Gabriel González Videla

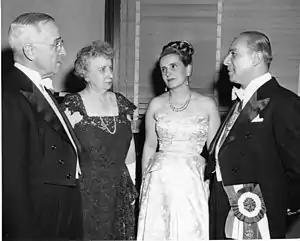
President Gonzalez, with his wife Rosa Markmann and Harry S. Truman and Mrs Truman

Gabriel González Videla's first cabinets, between 1946 and 1948, included Communist ministers; but the international Cold War and Chile's internal troubles soon pushed González Videla toward the right. Chile quickly became enmeshed in the Cold War, as Moscow and especially Washington meddled in its affairs. That friction resulted in the splitting of the CTCh (the Worker's union) in 1946 into Communist and Socialist branches and then the outlawing of the Communist Party. The Socialists were now opposed to the Communists and aligned with the American Federation of Labor-Congress of Industrial Organizations (AFL-CIO) having grown closer to United States labor interests during World War II.